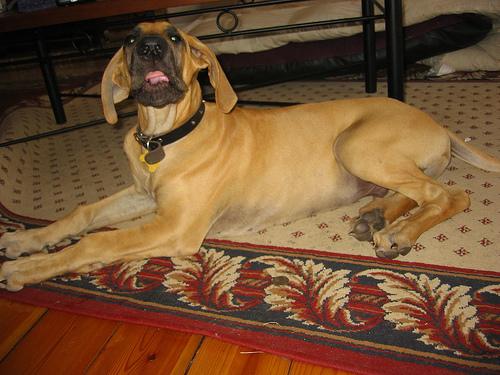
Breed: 206-n000035-Great_Dane